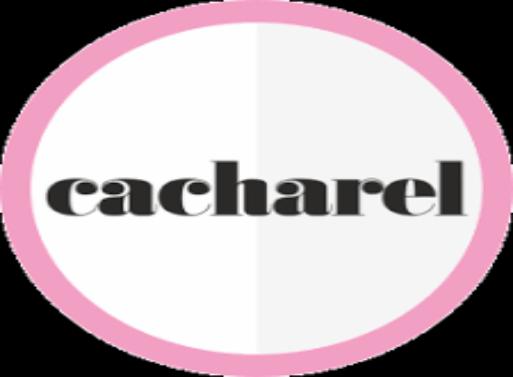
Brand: Cacharel
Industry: Clothes